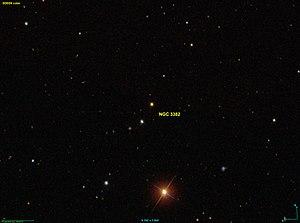
Image créée à l'aide du logiciel Aladin Sky Atlas du Centre de Données astronomiques de Strasbourg et des données publiques en format FIT de SDSS (Sloan Digital Sky Survey).
NGC 3382 est une paire d'étoiles située dans la constellation du Petit Lion. L'astronome irlandais Lawrence Parsons a enregistré la position de cette étoile 5 avril 1874.